Khmer Rouge Tribunal

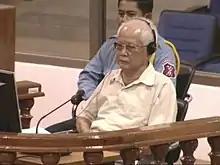
Khieu Samphan before the Cambodia Tribunal in July 2009

Khieu Samphan acted as one of the Khmer Rouge's most powerful officials. Before joining the Khmer Rouge, Khieu Samphan was Secretary of State for Trade for the Sihanouk regime in 1962. Under threat of Sihanouk's security forces, Samphan went into hiding in 1969 and emerged as a member of the Khmer Rouge in the early 1970s. He was appointed Democratic Kampuchea's Head of State and succeeded Pol Pot as leader of the Khmer Rouge in 1987.